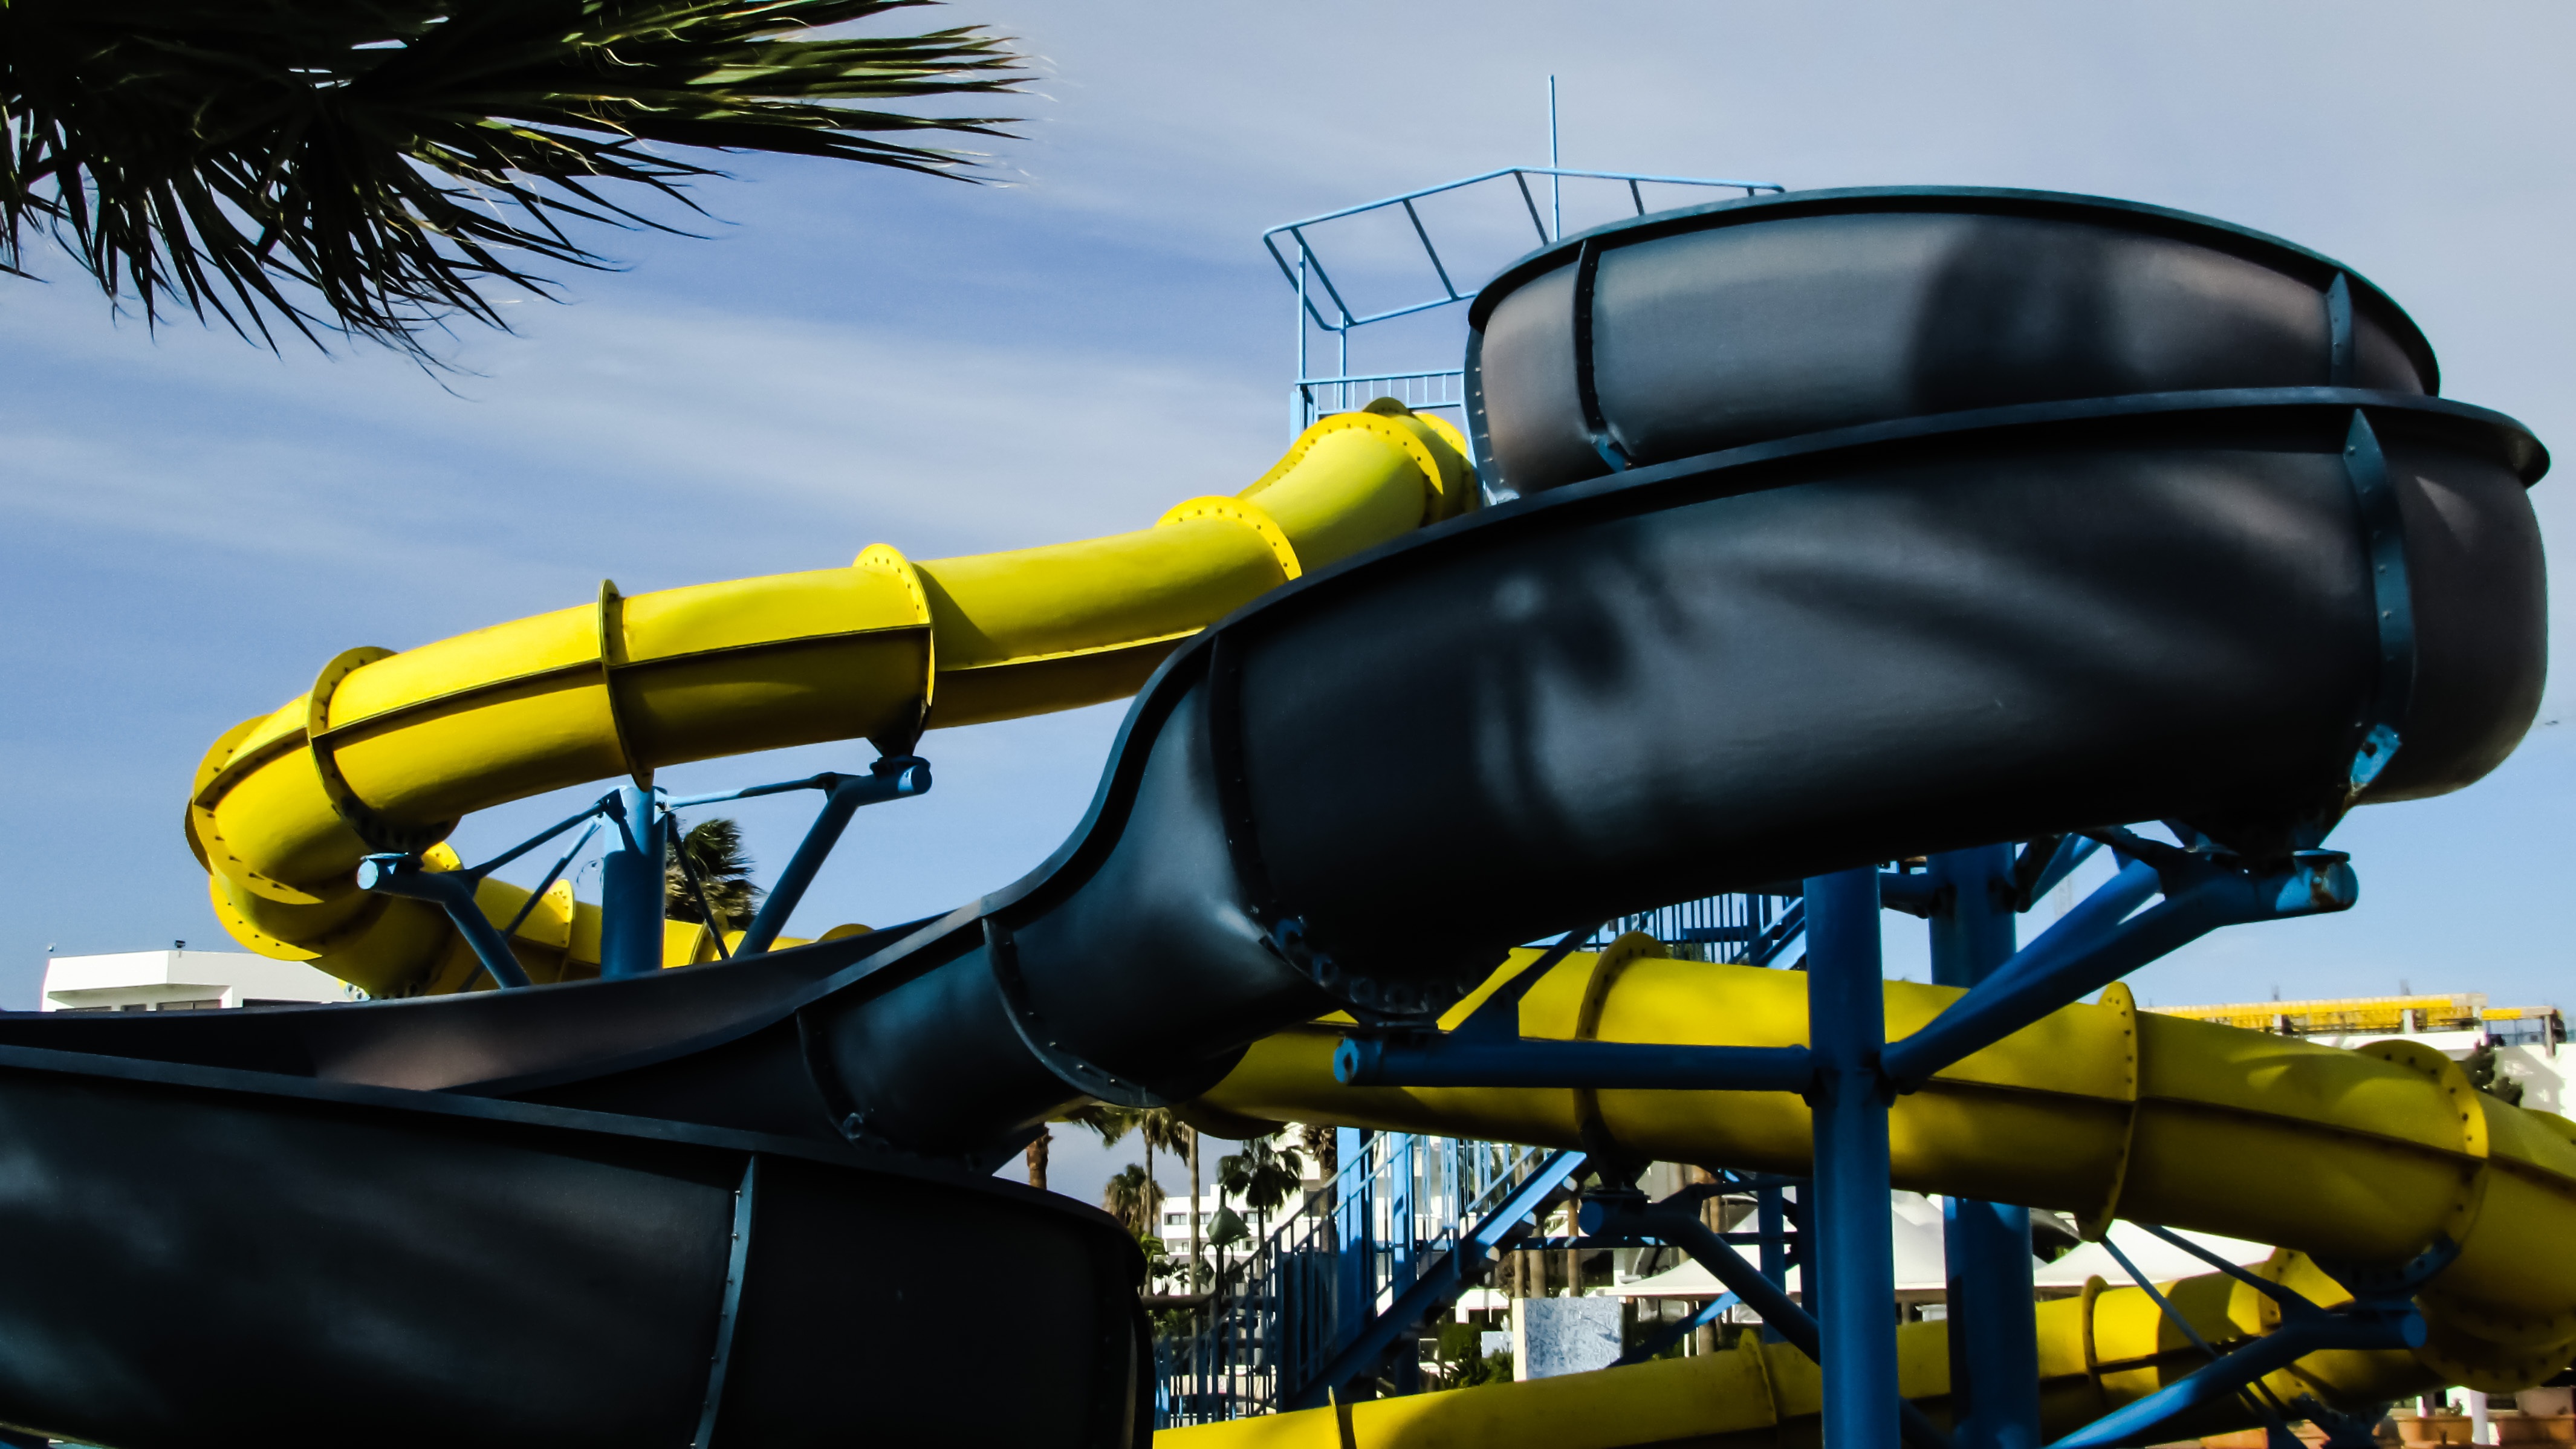
recreation, vehicle, amusement park, park, colorful, tourism, roller coaster, water park, slide, water slide, amusement ride, outdoor recreation